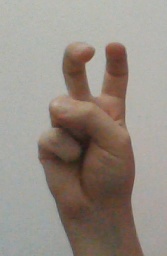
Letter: toot